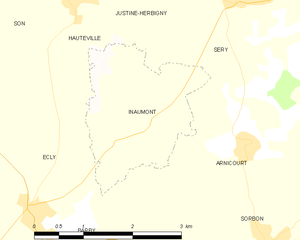
Carte des communes françaises: Inaumont